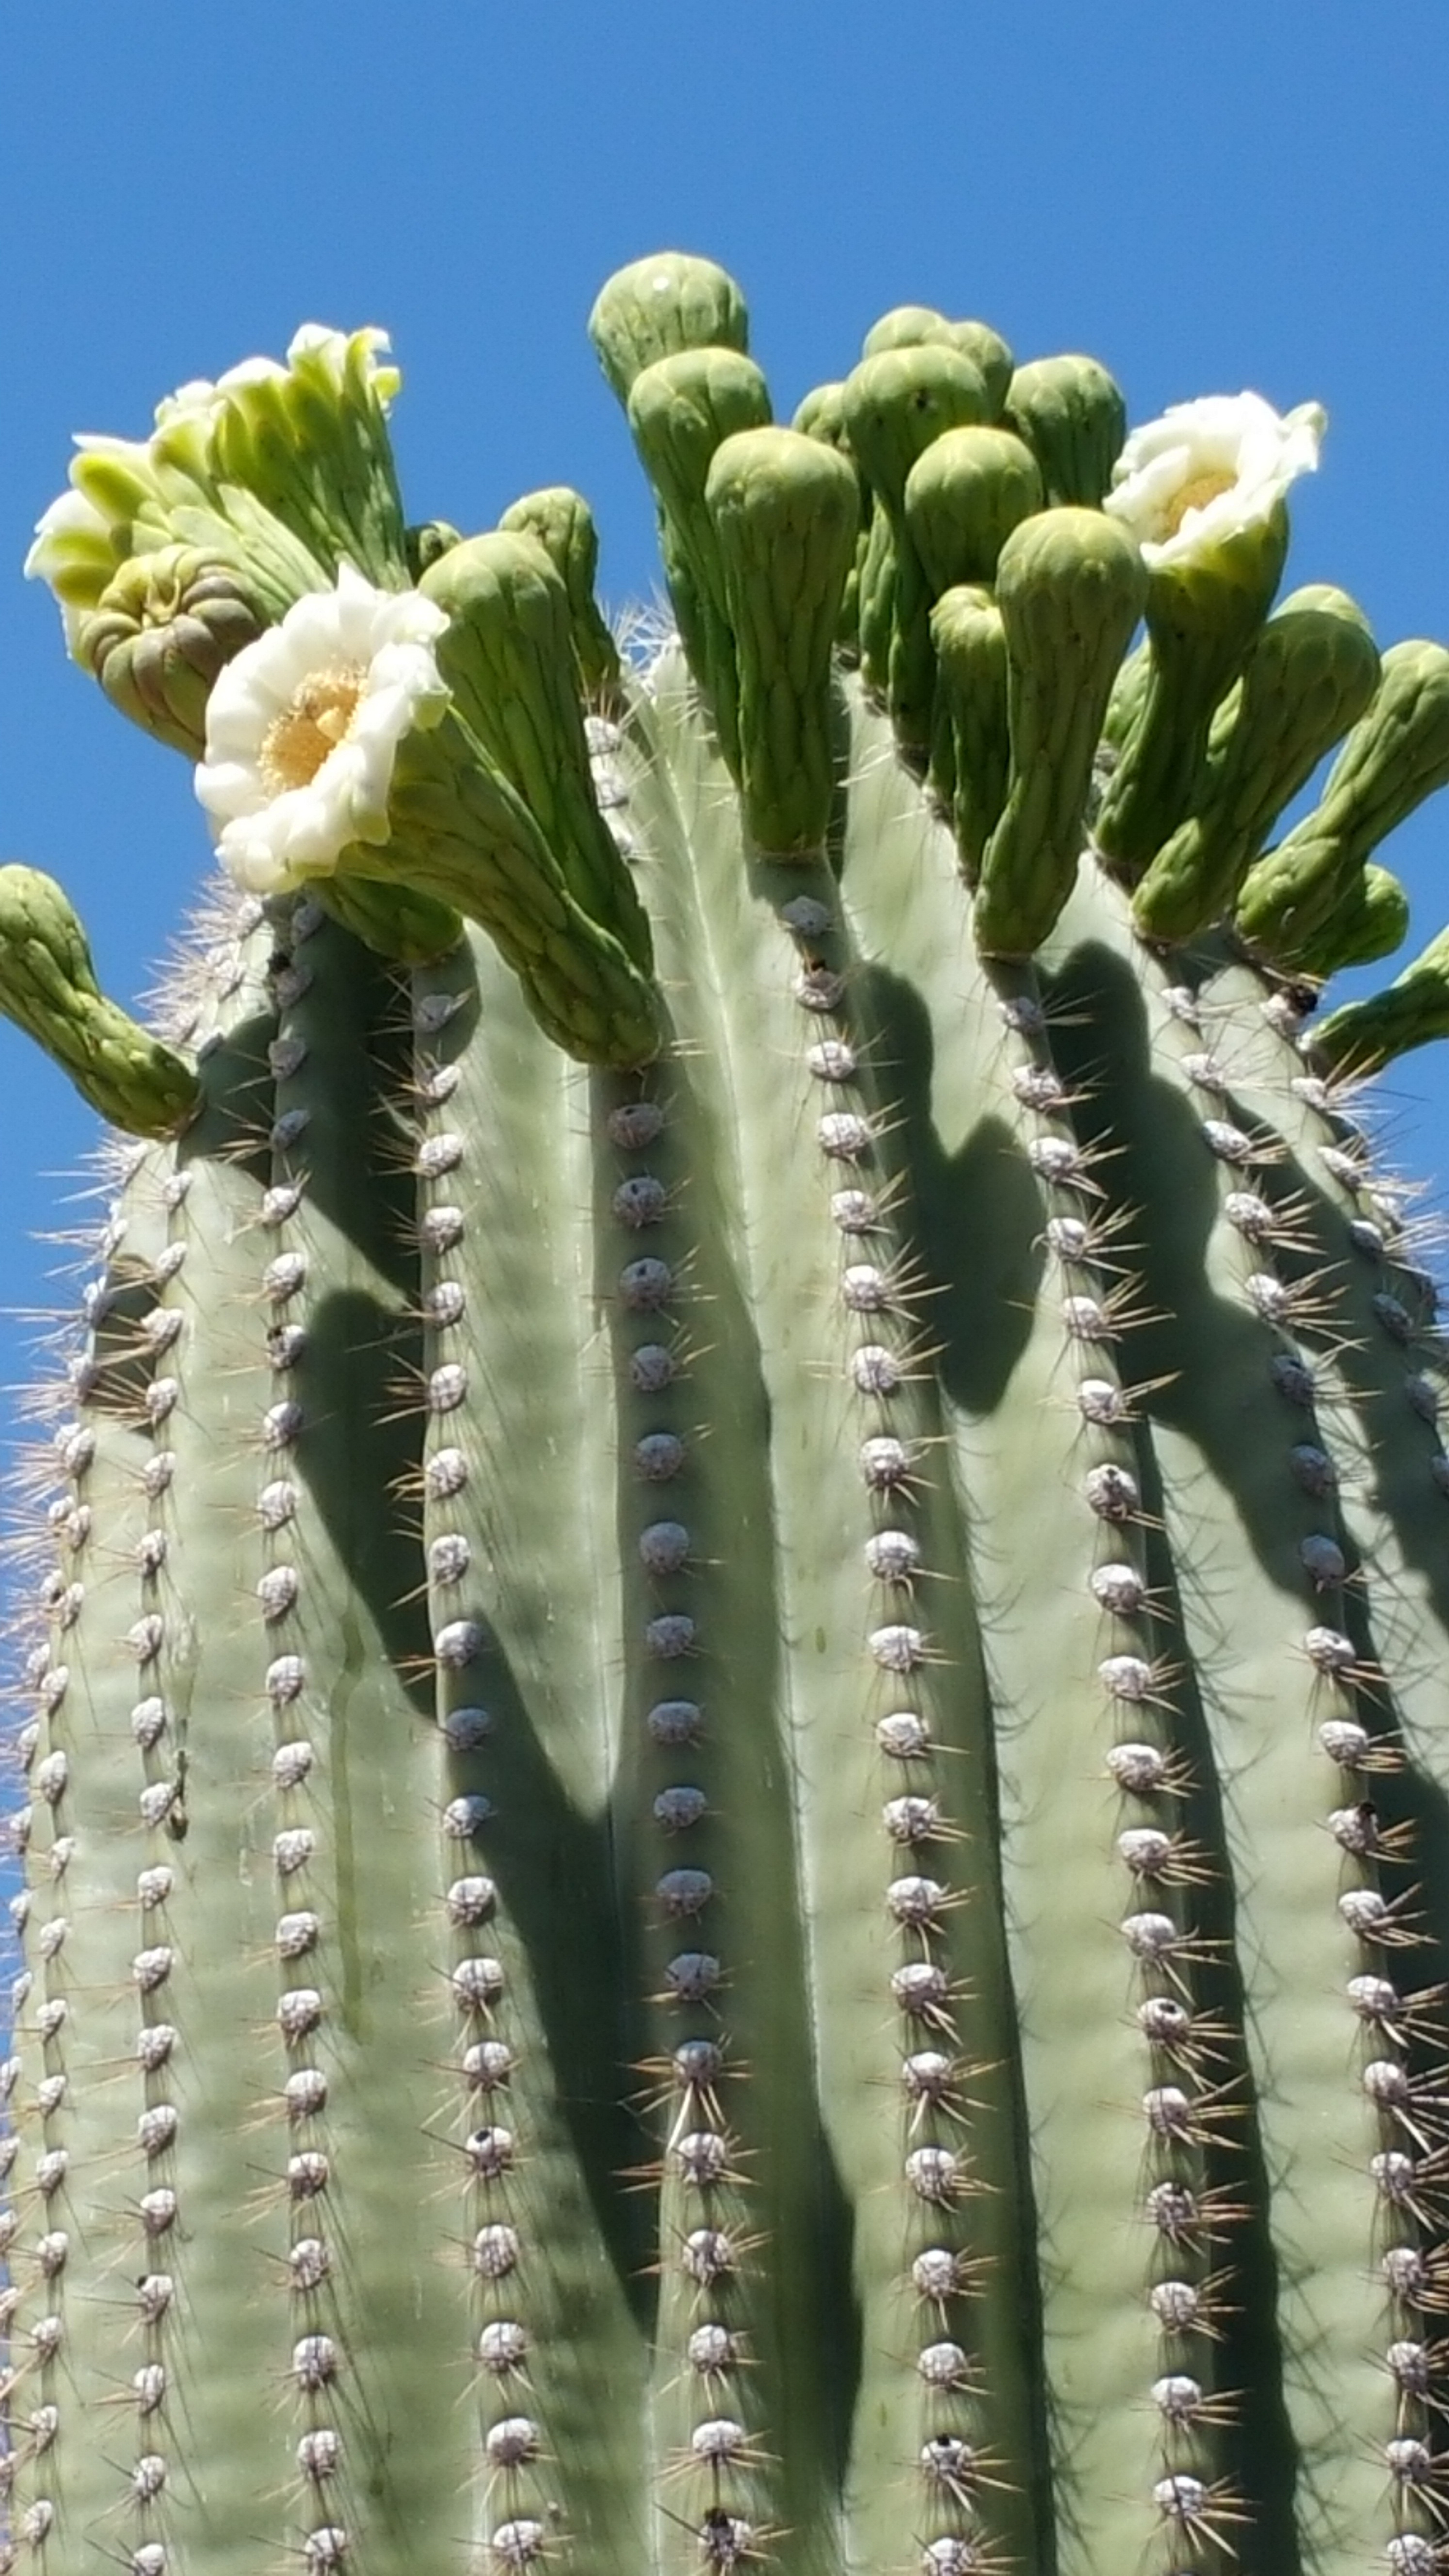
cactus, plant, flower, green, botany, flora, arizona, saguaro, tucson, flowering plant, prickly pear, cactus flower, plant stem, land plant, thorns spines and prickles, arecales, hedgehog cactus, nopal, sonoran desert cactus, saguaro in bloom